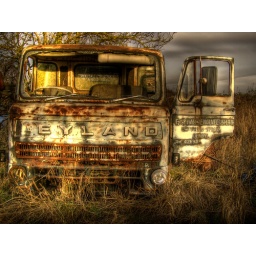
This is an abandoned truck in a scrap yard near my house